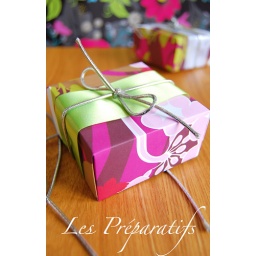
Origami box made with paper from BeauMonde designed by Hanna Werning